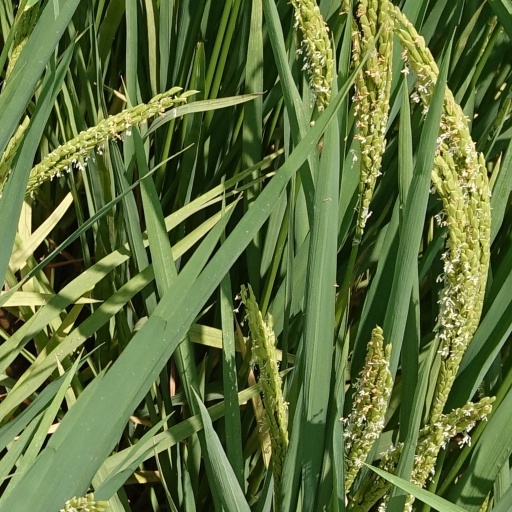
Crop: rice